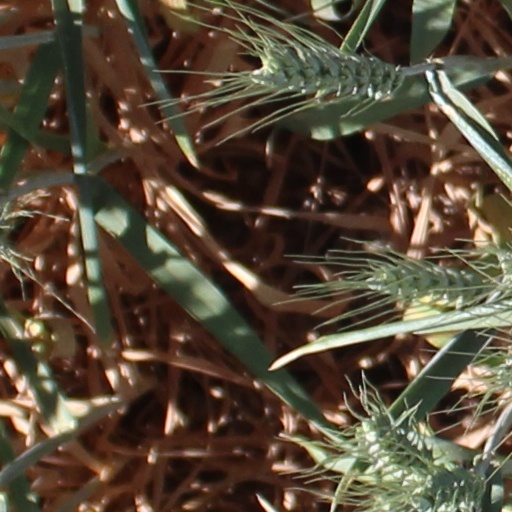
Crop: wheat